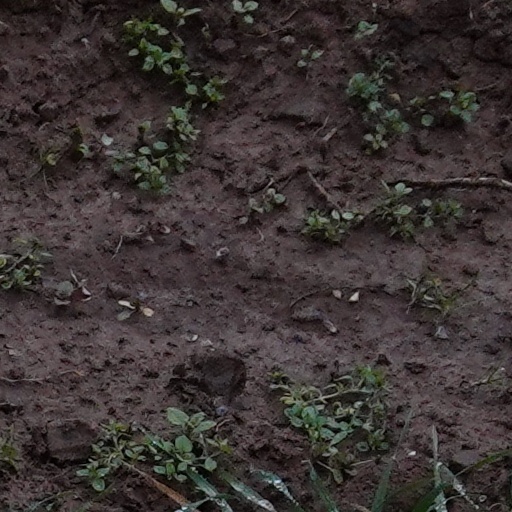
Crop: wheat